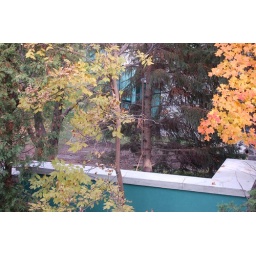
I guess we need a large tree to bridge that gap ... we used to have privacy in our bathroom